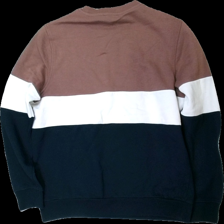
View: back
Type: Sweater
Category: Men
Brand: New Look
Colors: White, Brown, Blue
Material: 64% polyester 36% cotton
Pattern: Striped
Cut: Regular
Size: L
Season: All
Damage location: top right
Damage 2 location: middle left
Damage 3 location: bottom right
Price range: <50
Recommended usage: Export
Description: trefärgad tjocktröja, mycket nopprig